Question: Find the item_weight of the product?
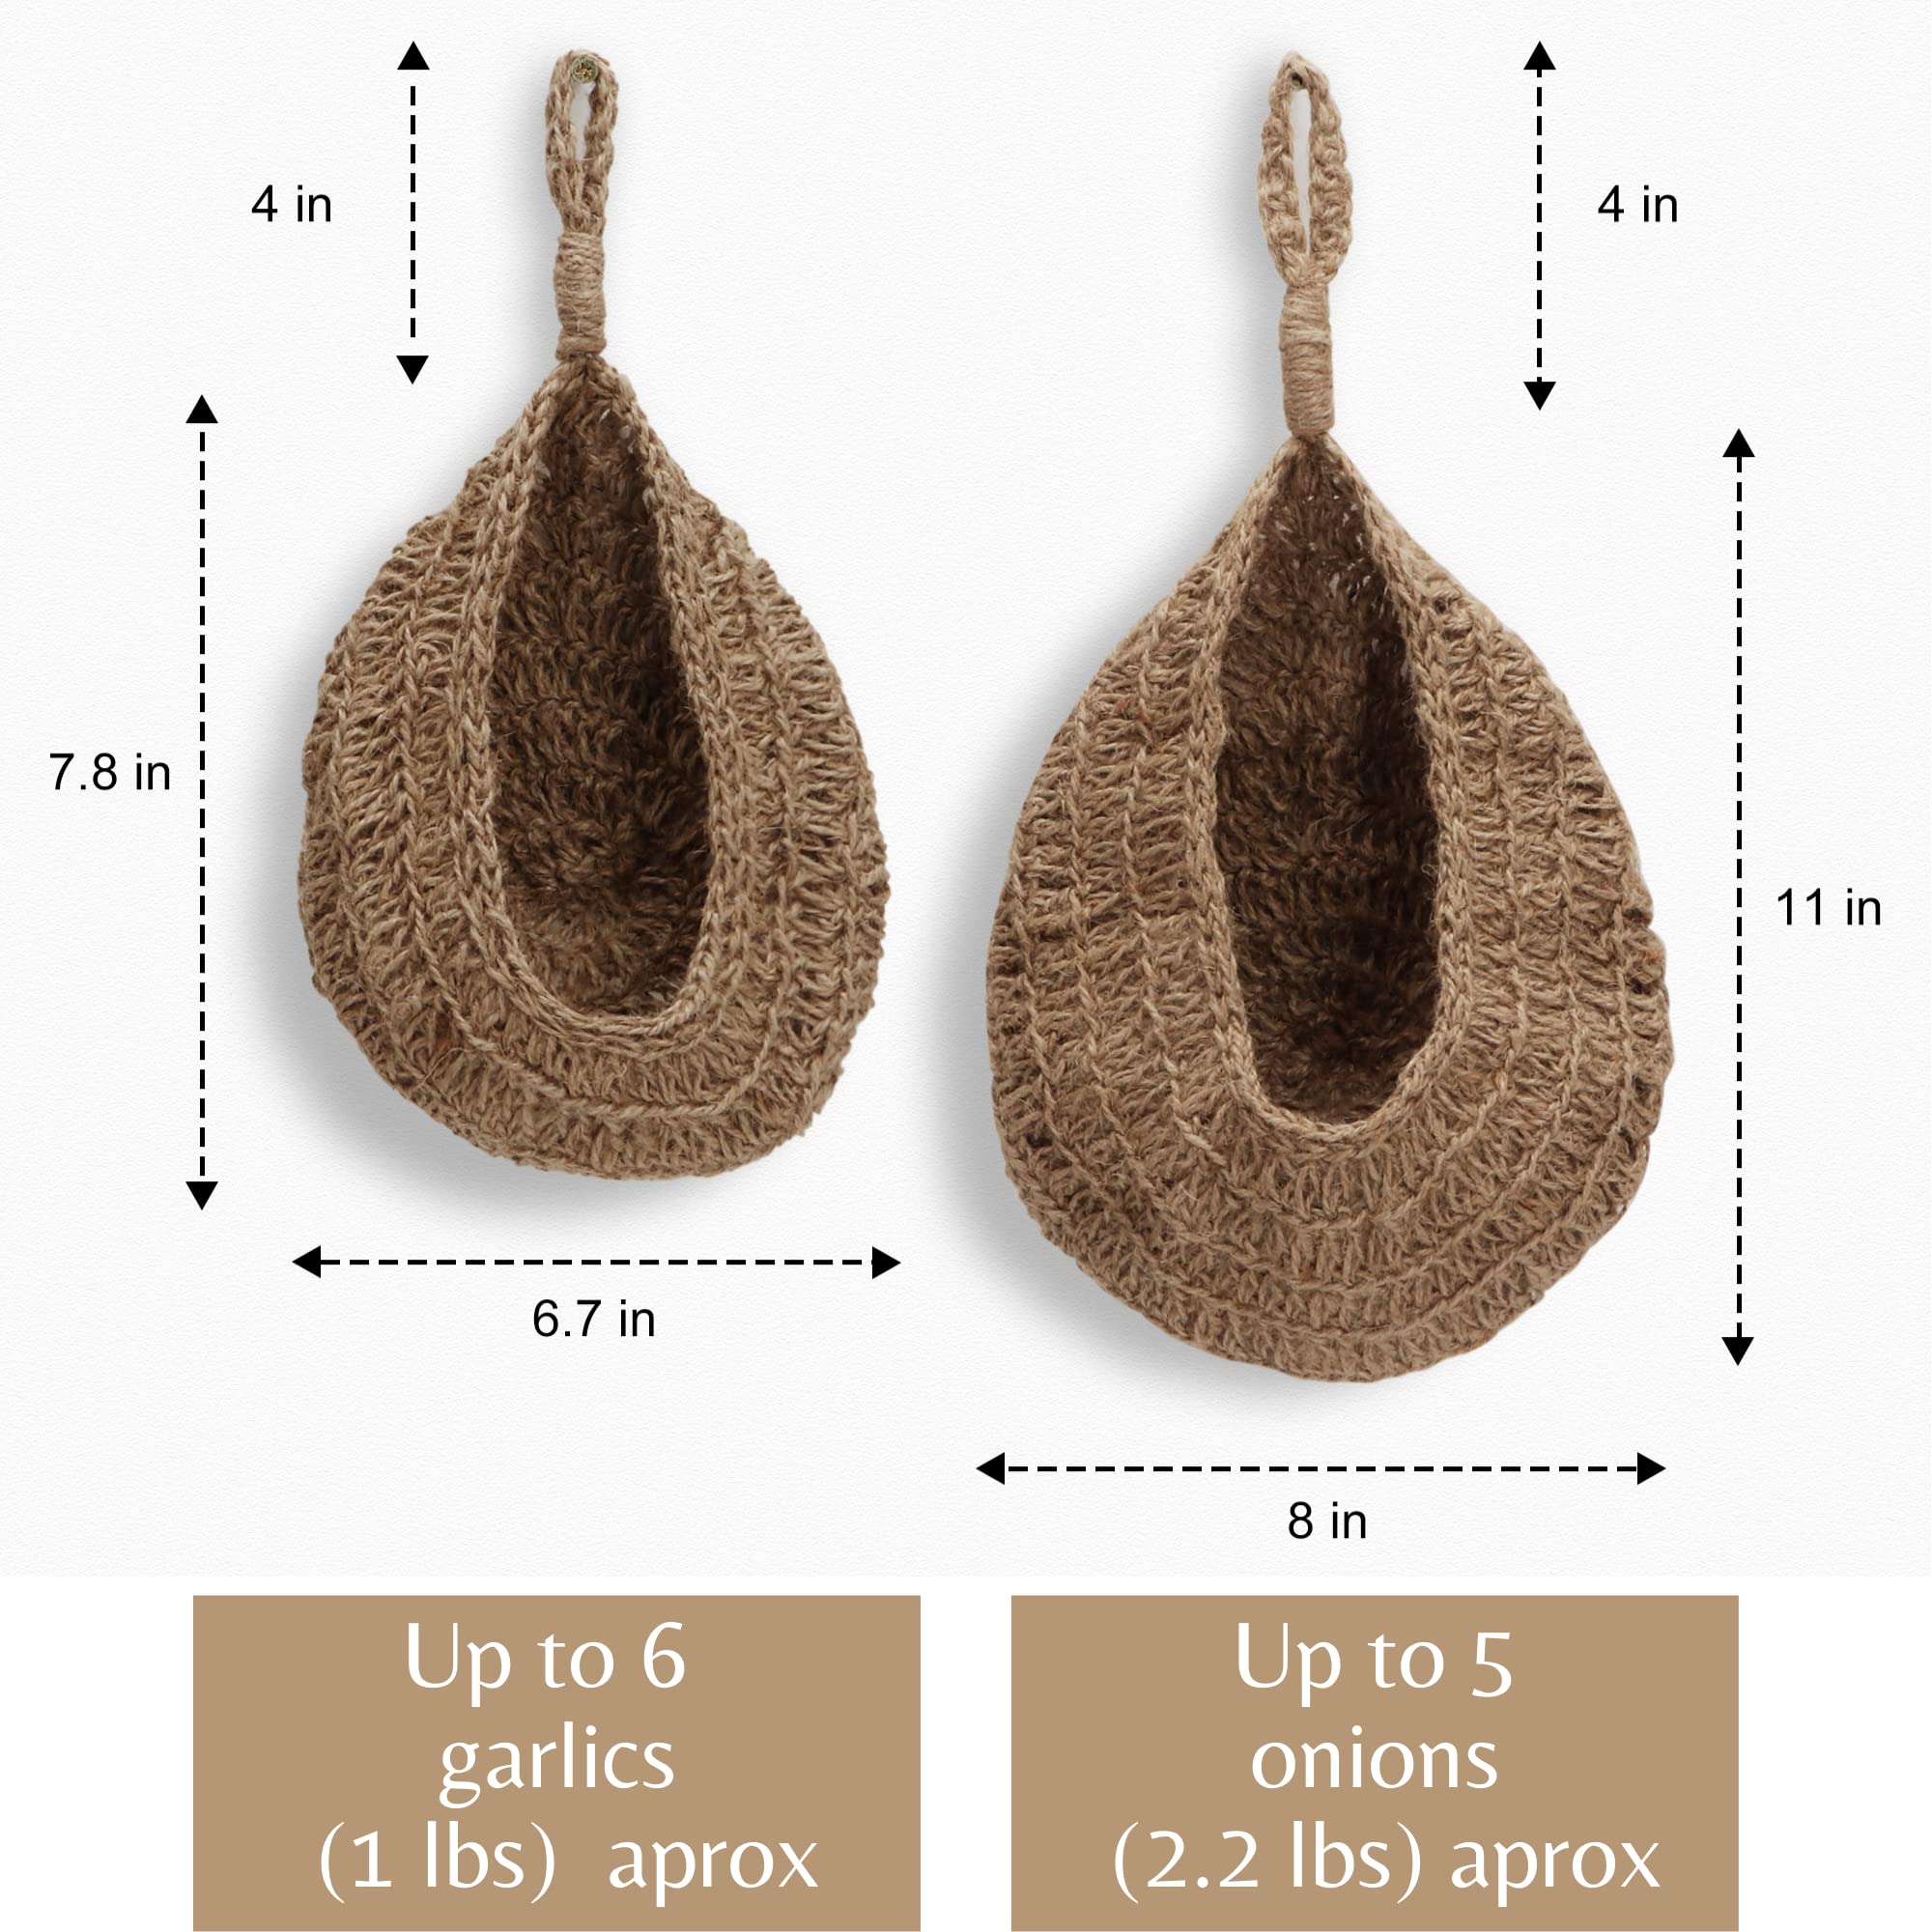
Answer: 1.0 pound